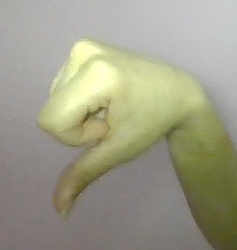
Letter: waw